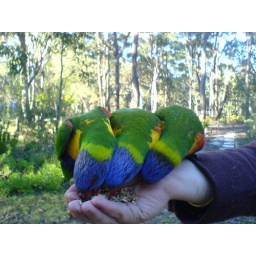
eating seeds out of my hand. taken outside our house in lake conjola